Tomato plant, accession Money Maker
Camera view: vertical (180 deg); turntable rotation: 0 degrees
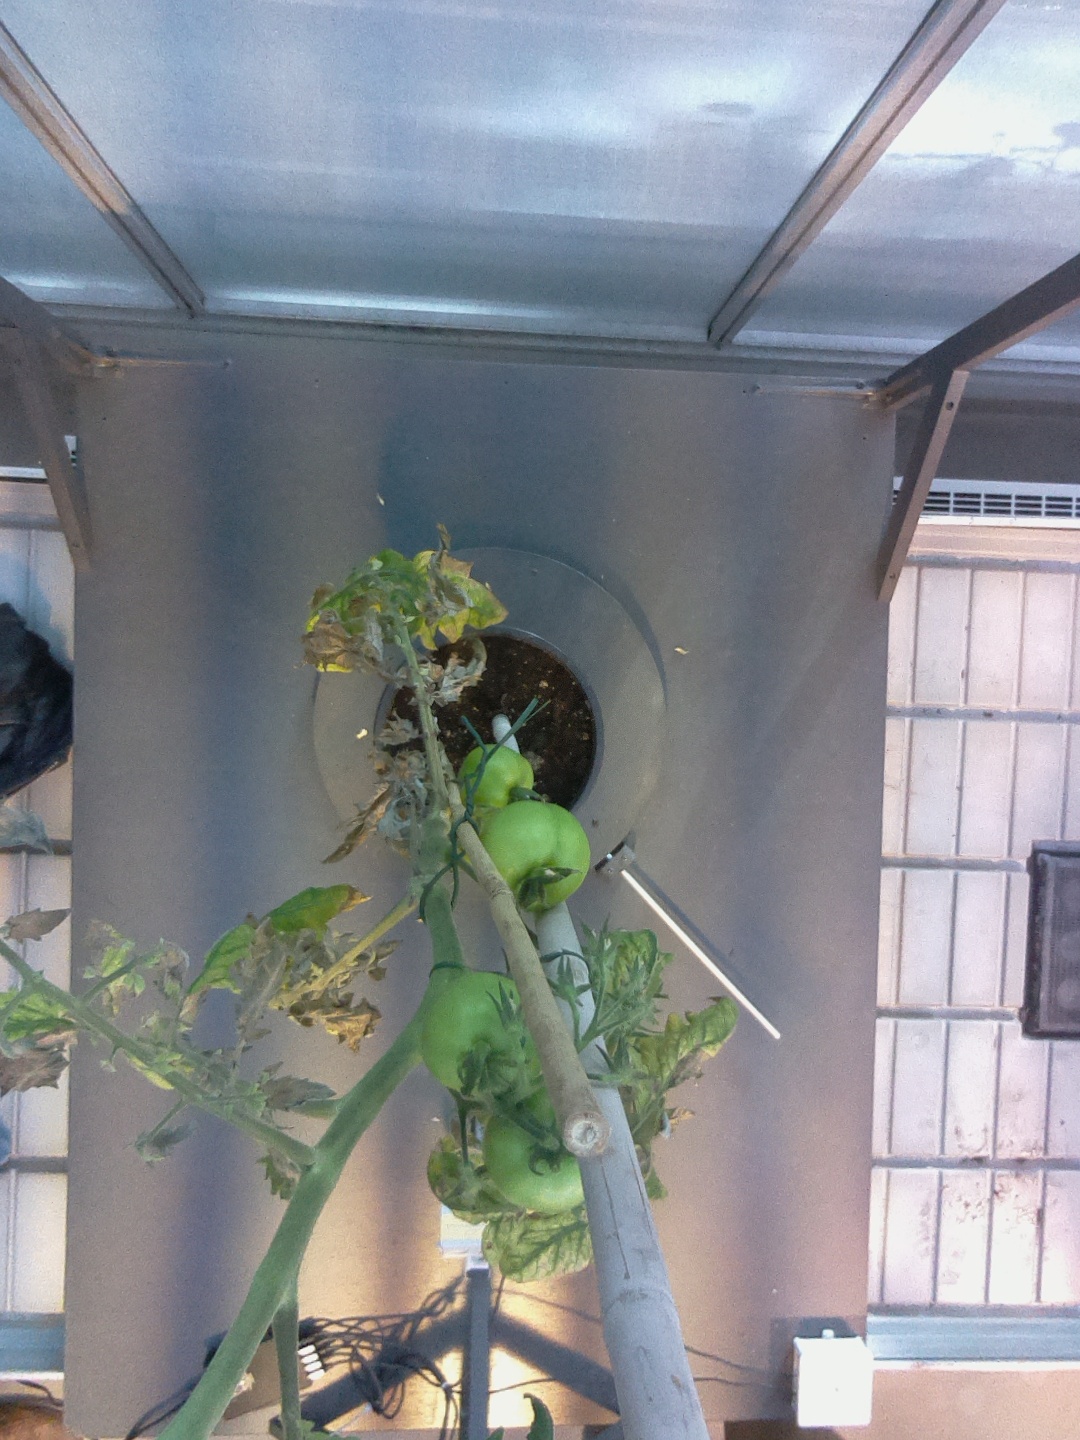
BBCH growth stage 76: 60%-70% of final fruit size